Izaak Godijn

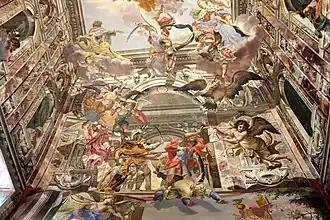
"Janus temple", Troja Palace fresco

He travelled likely in the company of Abraham Godijn to Italy. He moved to Prague in 1690, where he joined Abraham Godijn. Here he worked as a court painter. He worked together with Abraham Goddijn on a commission to paint frescos in the Troja Palace in Prague. They were part of a group of artists who worked from 1687 to 1693 for Count Wenzel Adalbert von Sternberg on the decoration of the Troja Palace in Prague. This group included Flemish artists such as Johann Baptiste Bouttats.